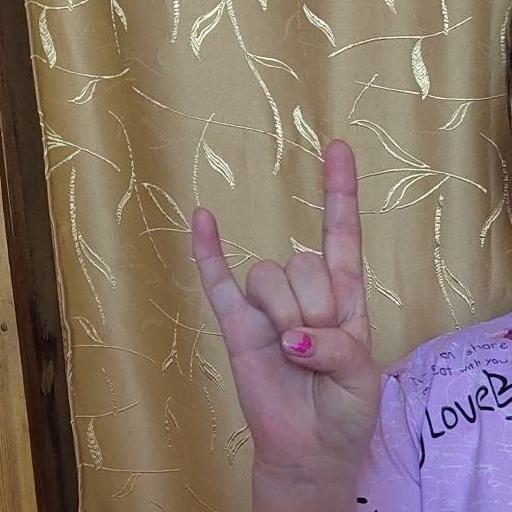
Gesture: rock